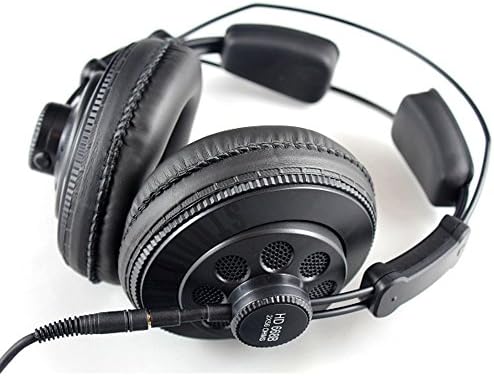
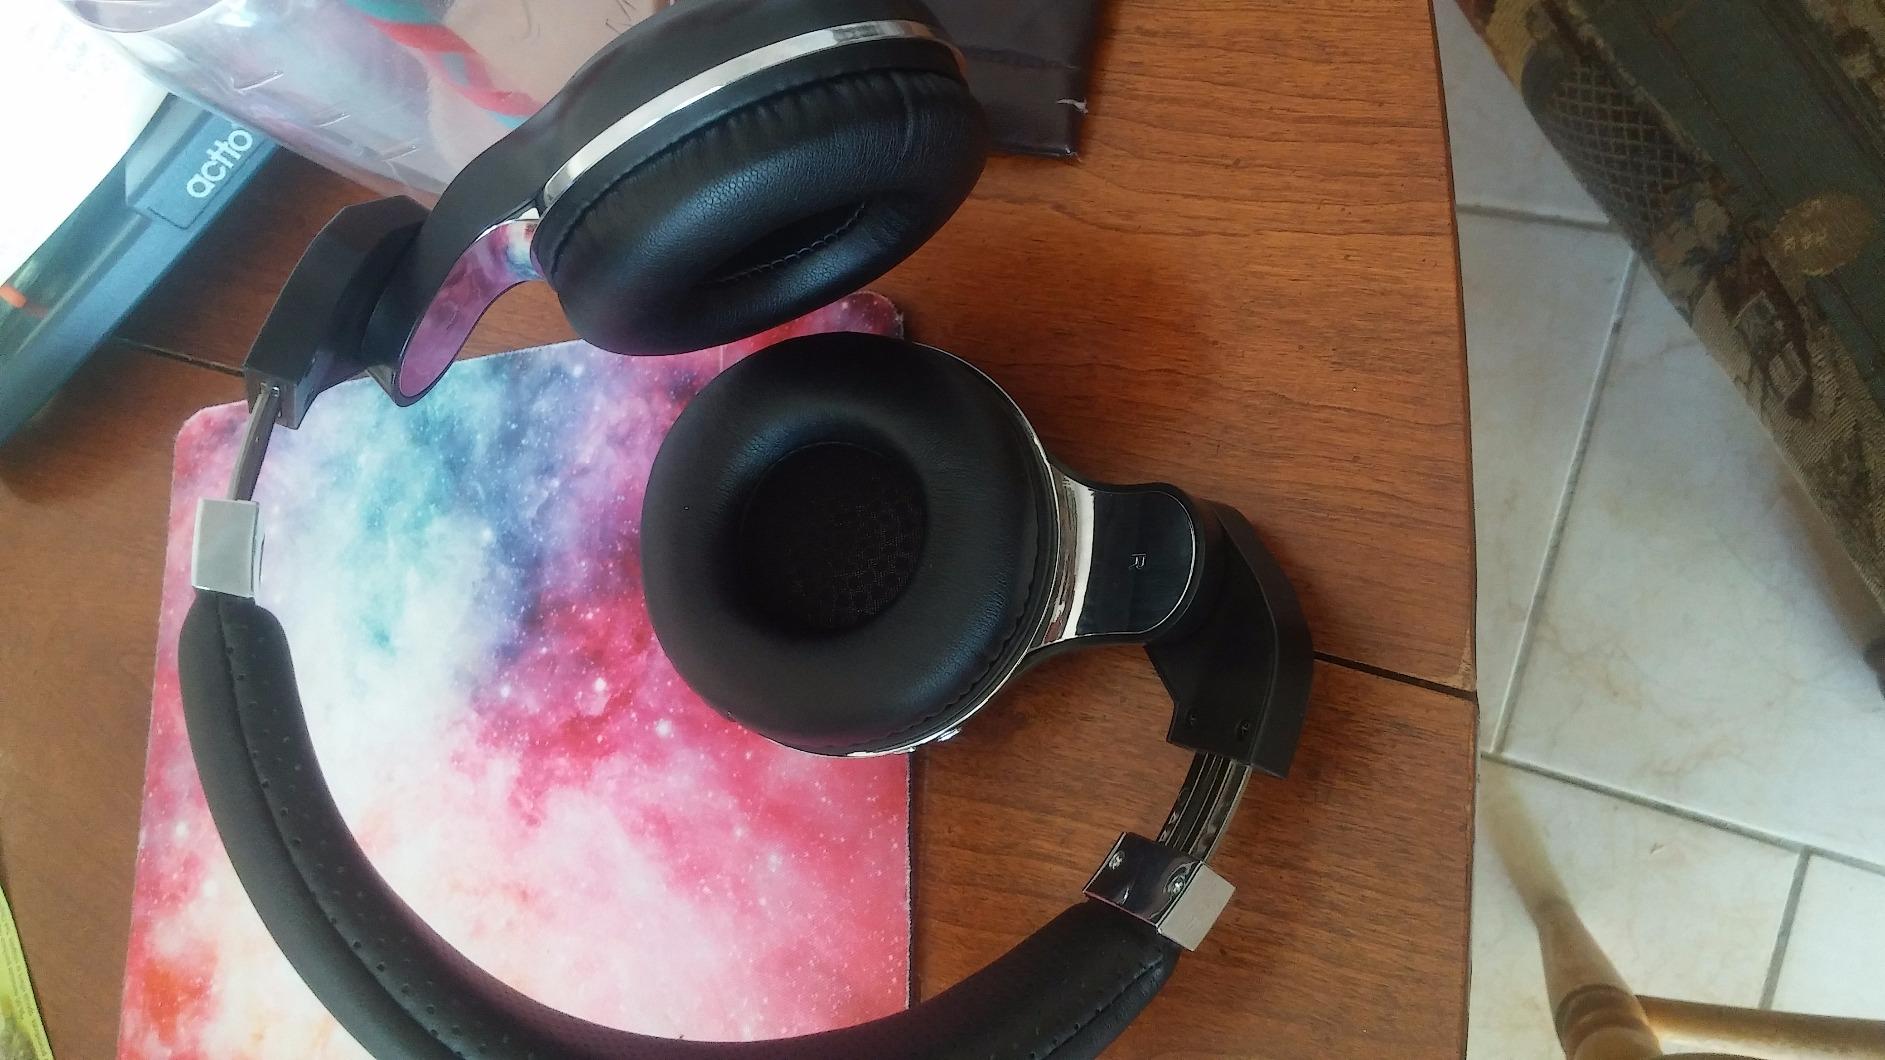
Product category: headphones
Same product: no